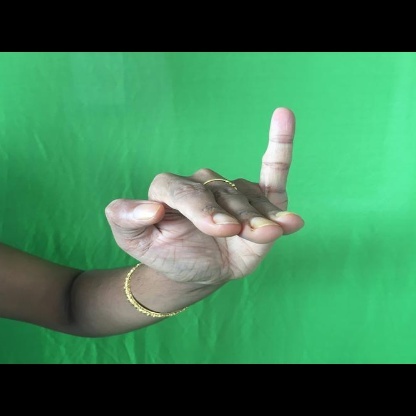
Mudra: Hamsapaksha